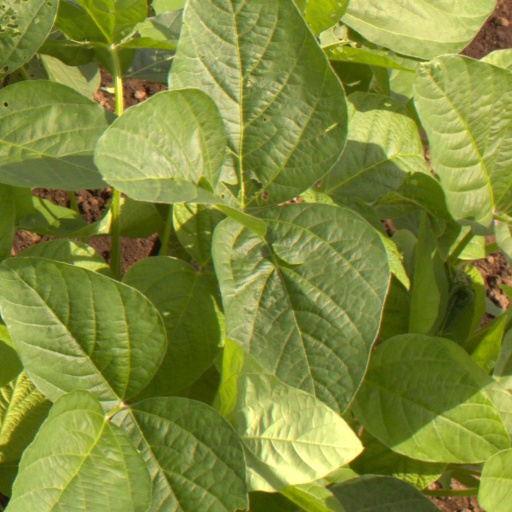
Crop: soybean